Ratchet & Clank: All 4 One

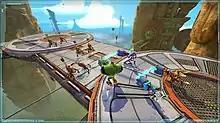
Ratchet, Clank, Qwark and Doctor Nefarious fighting together against a swarm of robots

Unlike previous games in the series which were mostly single-player-only games, "All 4 One" focuses on a four-player cooperative multiplayer mode which allows for drop-in and drop-out online as well as offline multiplayer. Players can each take the role of one of the four main characters of the game, namely Ratchet, Clank, Qwark and Doctor Nefarious.